Bernard van Vlijmen

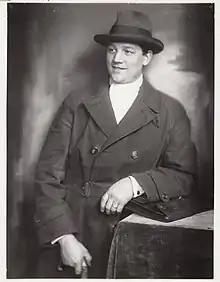
Bernard van Vlijmen in 1925

Bernard van Vlijmen (23 October 1895 – 1 August 1977) was a Dutch painter. His work was part of the painting event in the art competition at the 1924 Summer Olympics.